Republic of Ezo

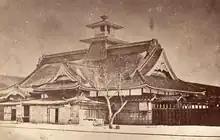
The governmental building of the Republic of Ezo at Goryōkaku, formerly the offices of the Hakodate bugyō

On January 27, 1869, the independent "Republic of Ezo" was proclaimed, with its government structure based on the United States. Suffrage was limited to the samurai class. Votes were cast through open ballots and resulted in the election of Enomoto Takeaki as "sosai", an office variously translated as president or director-general, and Matsudaira Tarō as "fuku-sosai" (vice-president or assistant governor-general). Some cabinet members were elected by the troops as well; Arai Ikunosuke was chosen as "kaigun-bugyō" (Navy minister) and Ōtori Keisuke as "rikugun-bugyō" (Army minister). This was the first election ever held in Japan, where a feudal structure under an Emperor with military warlords was the norm. Through Hakodate magistrate Nagai Naoyuki, attempts were made to reach out to foreign legations present in Hakodate to obtain international diplomatic recognition. Notably, due to the United States' involvement through Commodore Matthew Perry's expedition to forcefully end Japan's 220-year-old policy of isolation and open ports to American trade, the Western world had limited interest in supporting a breakaway state over the new Meiji government, which offered more stability and potential cooperation.